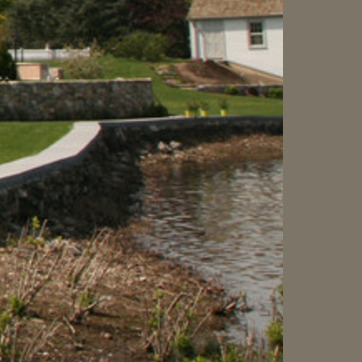
Material: water